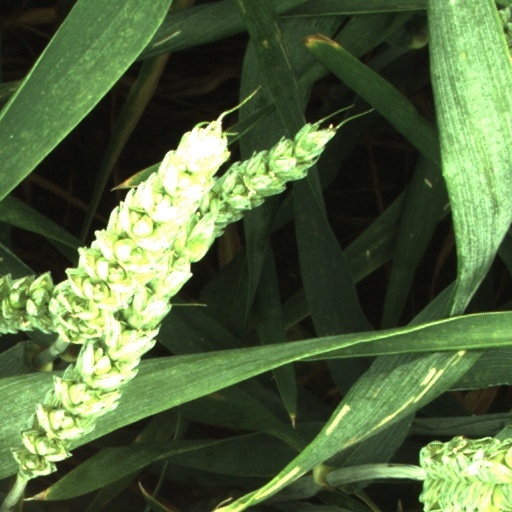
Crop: wheat